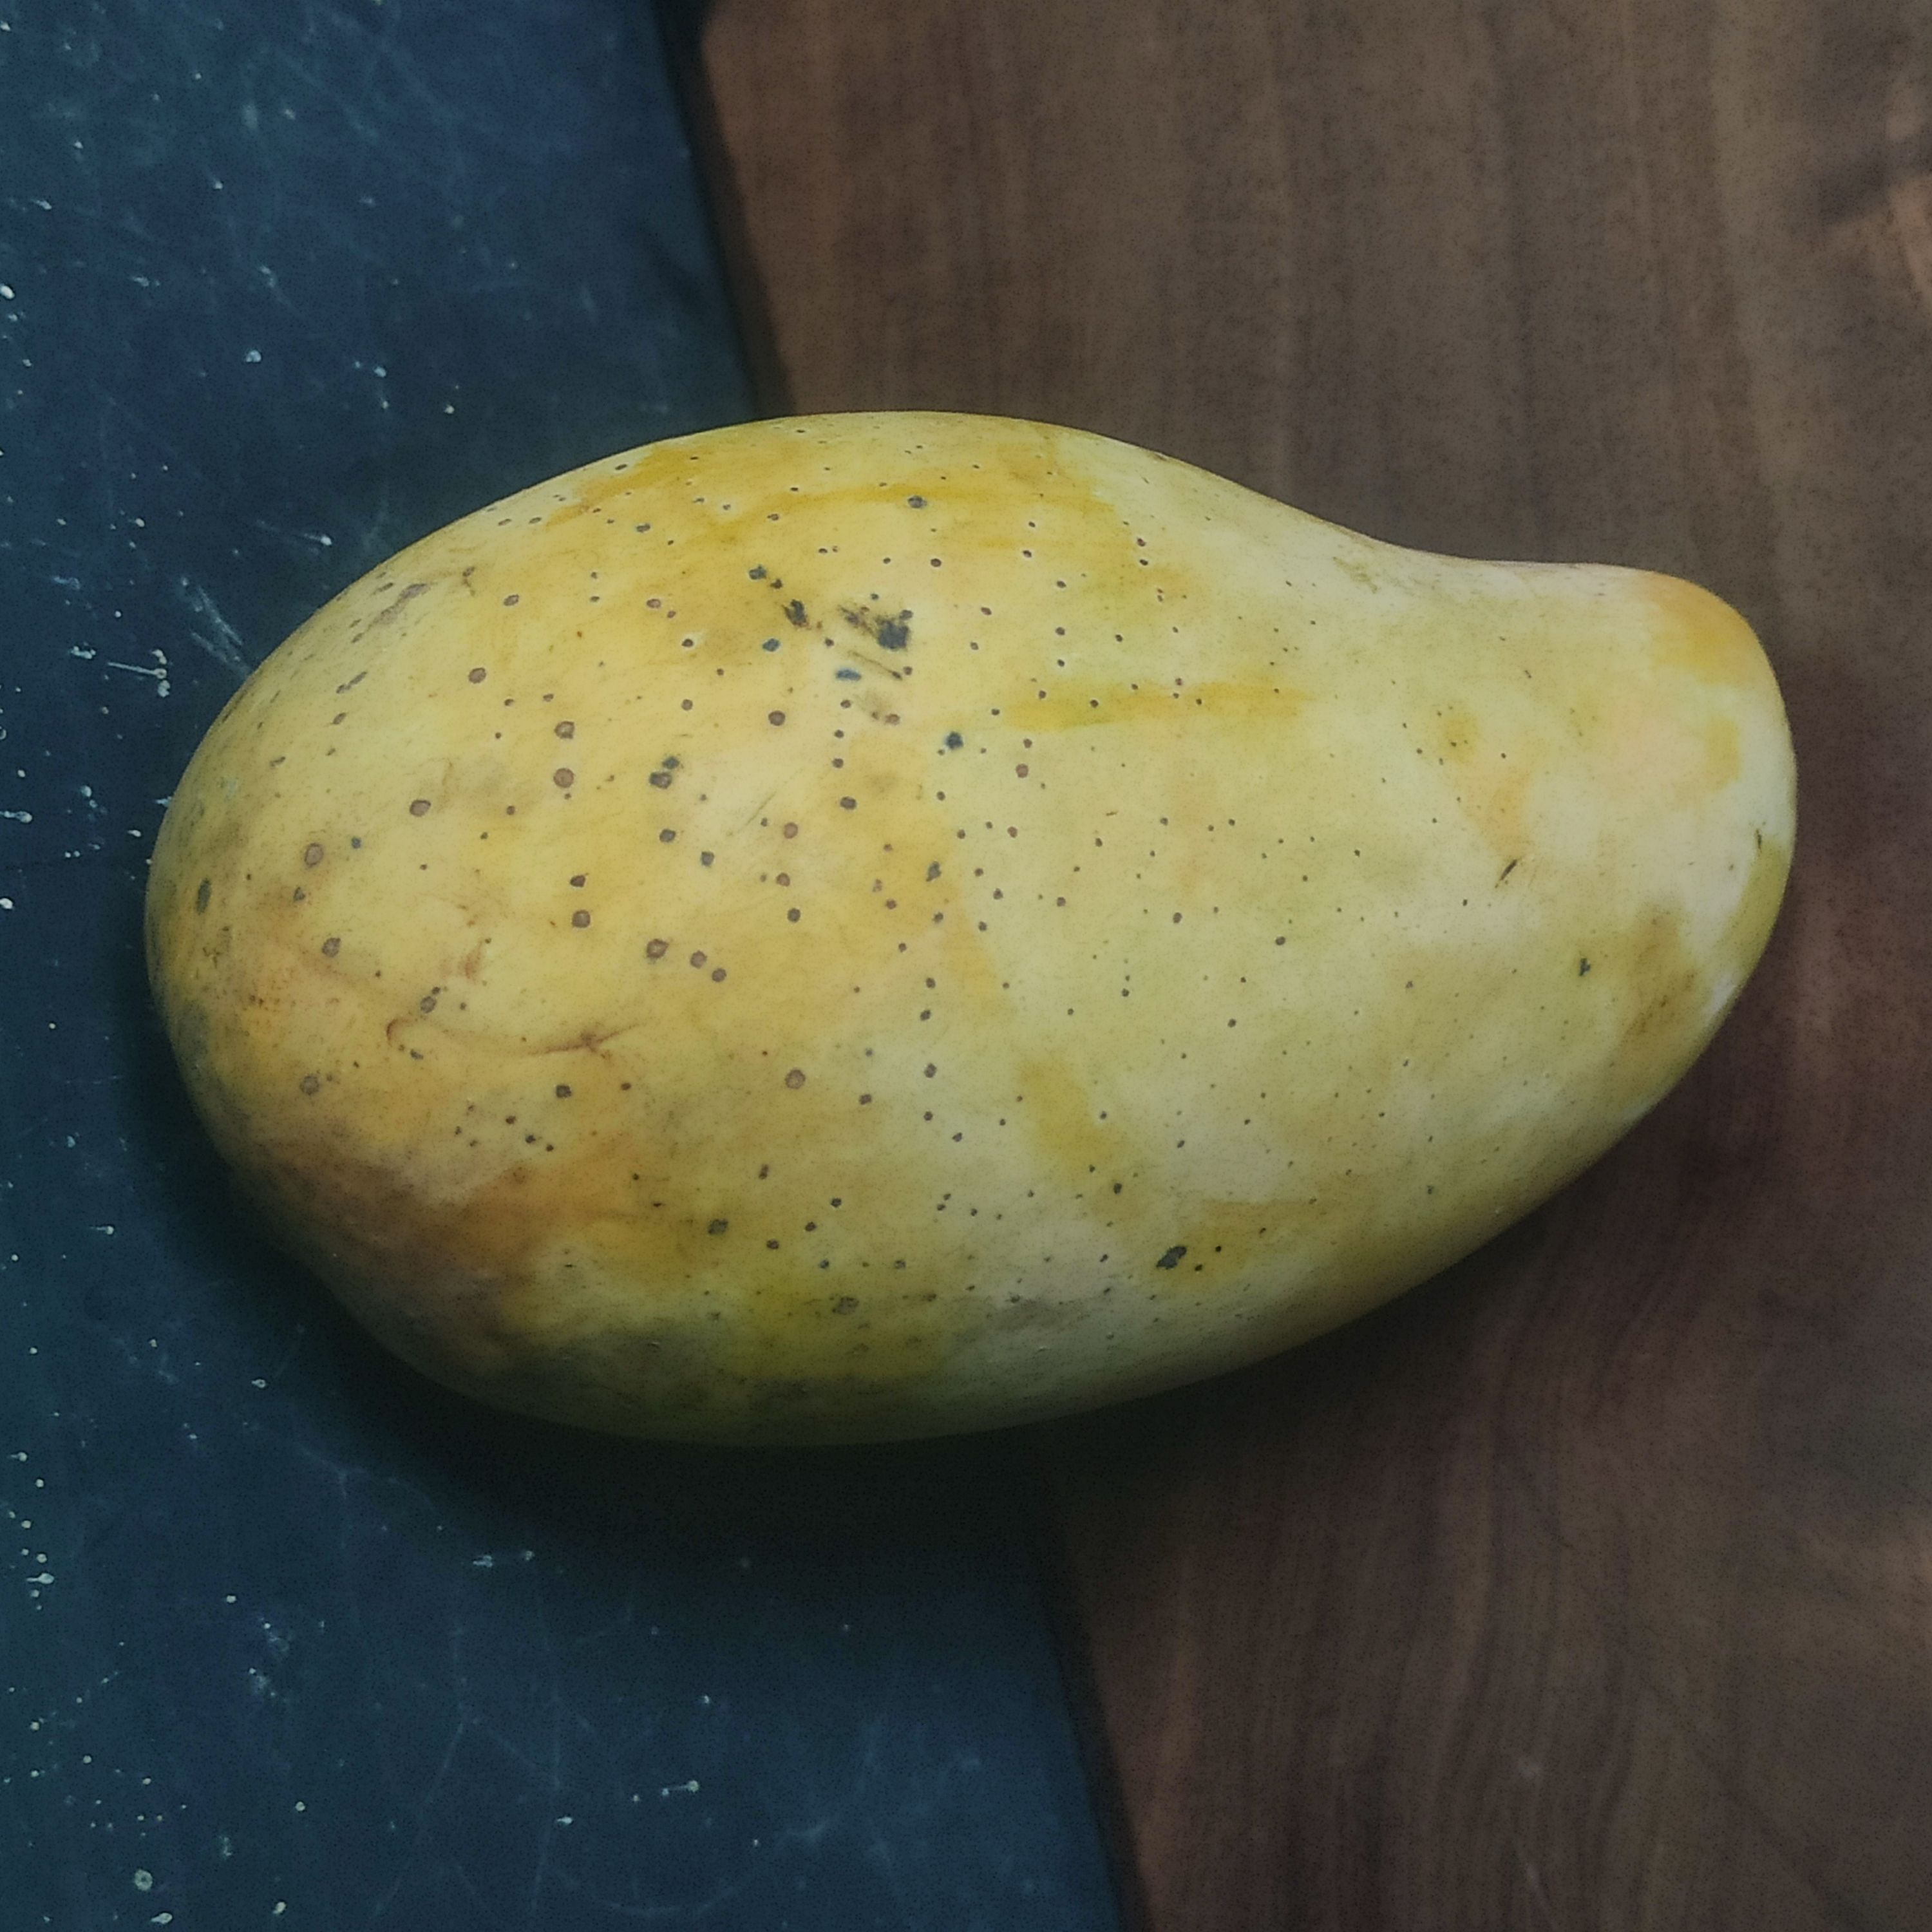
Fruit: mango
Grade: 2nd-grade